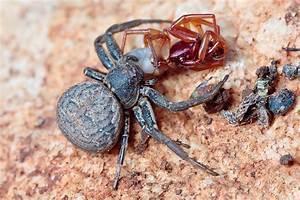
spider